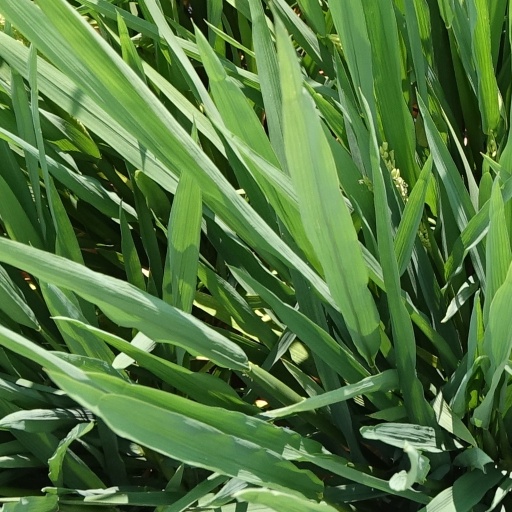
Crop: rice